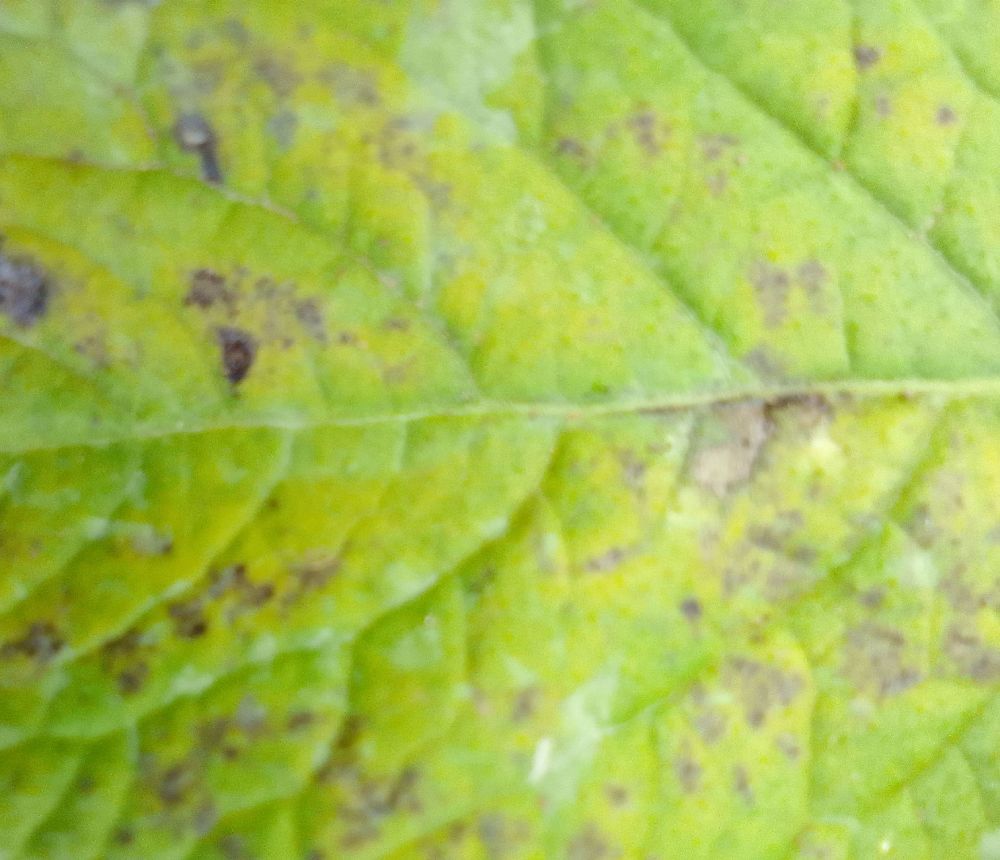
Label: Early blight